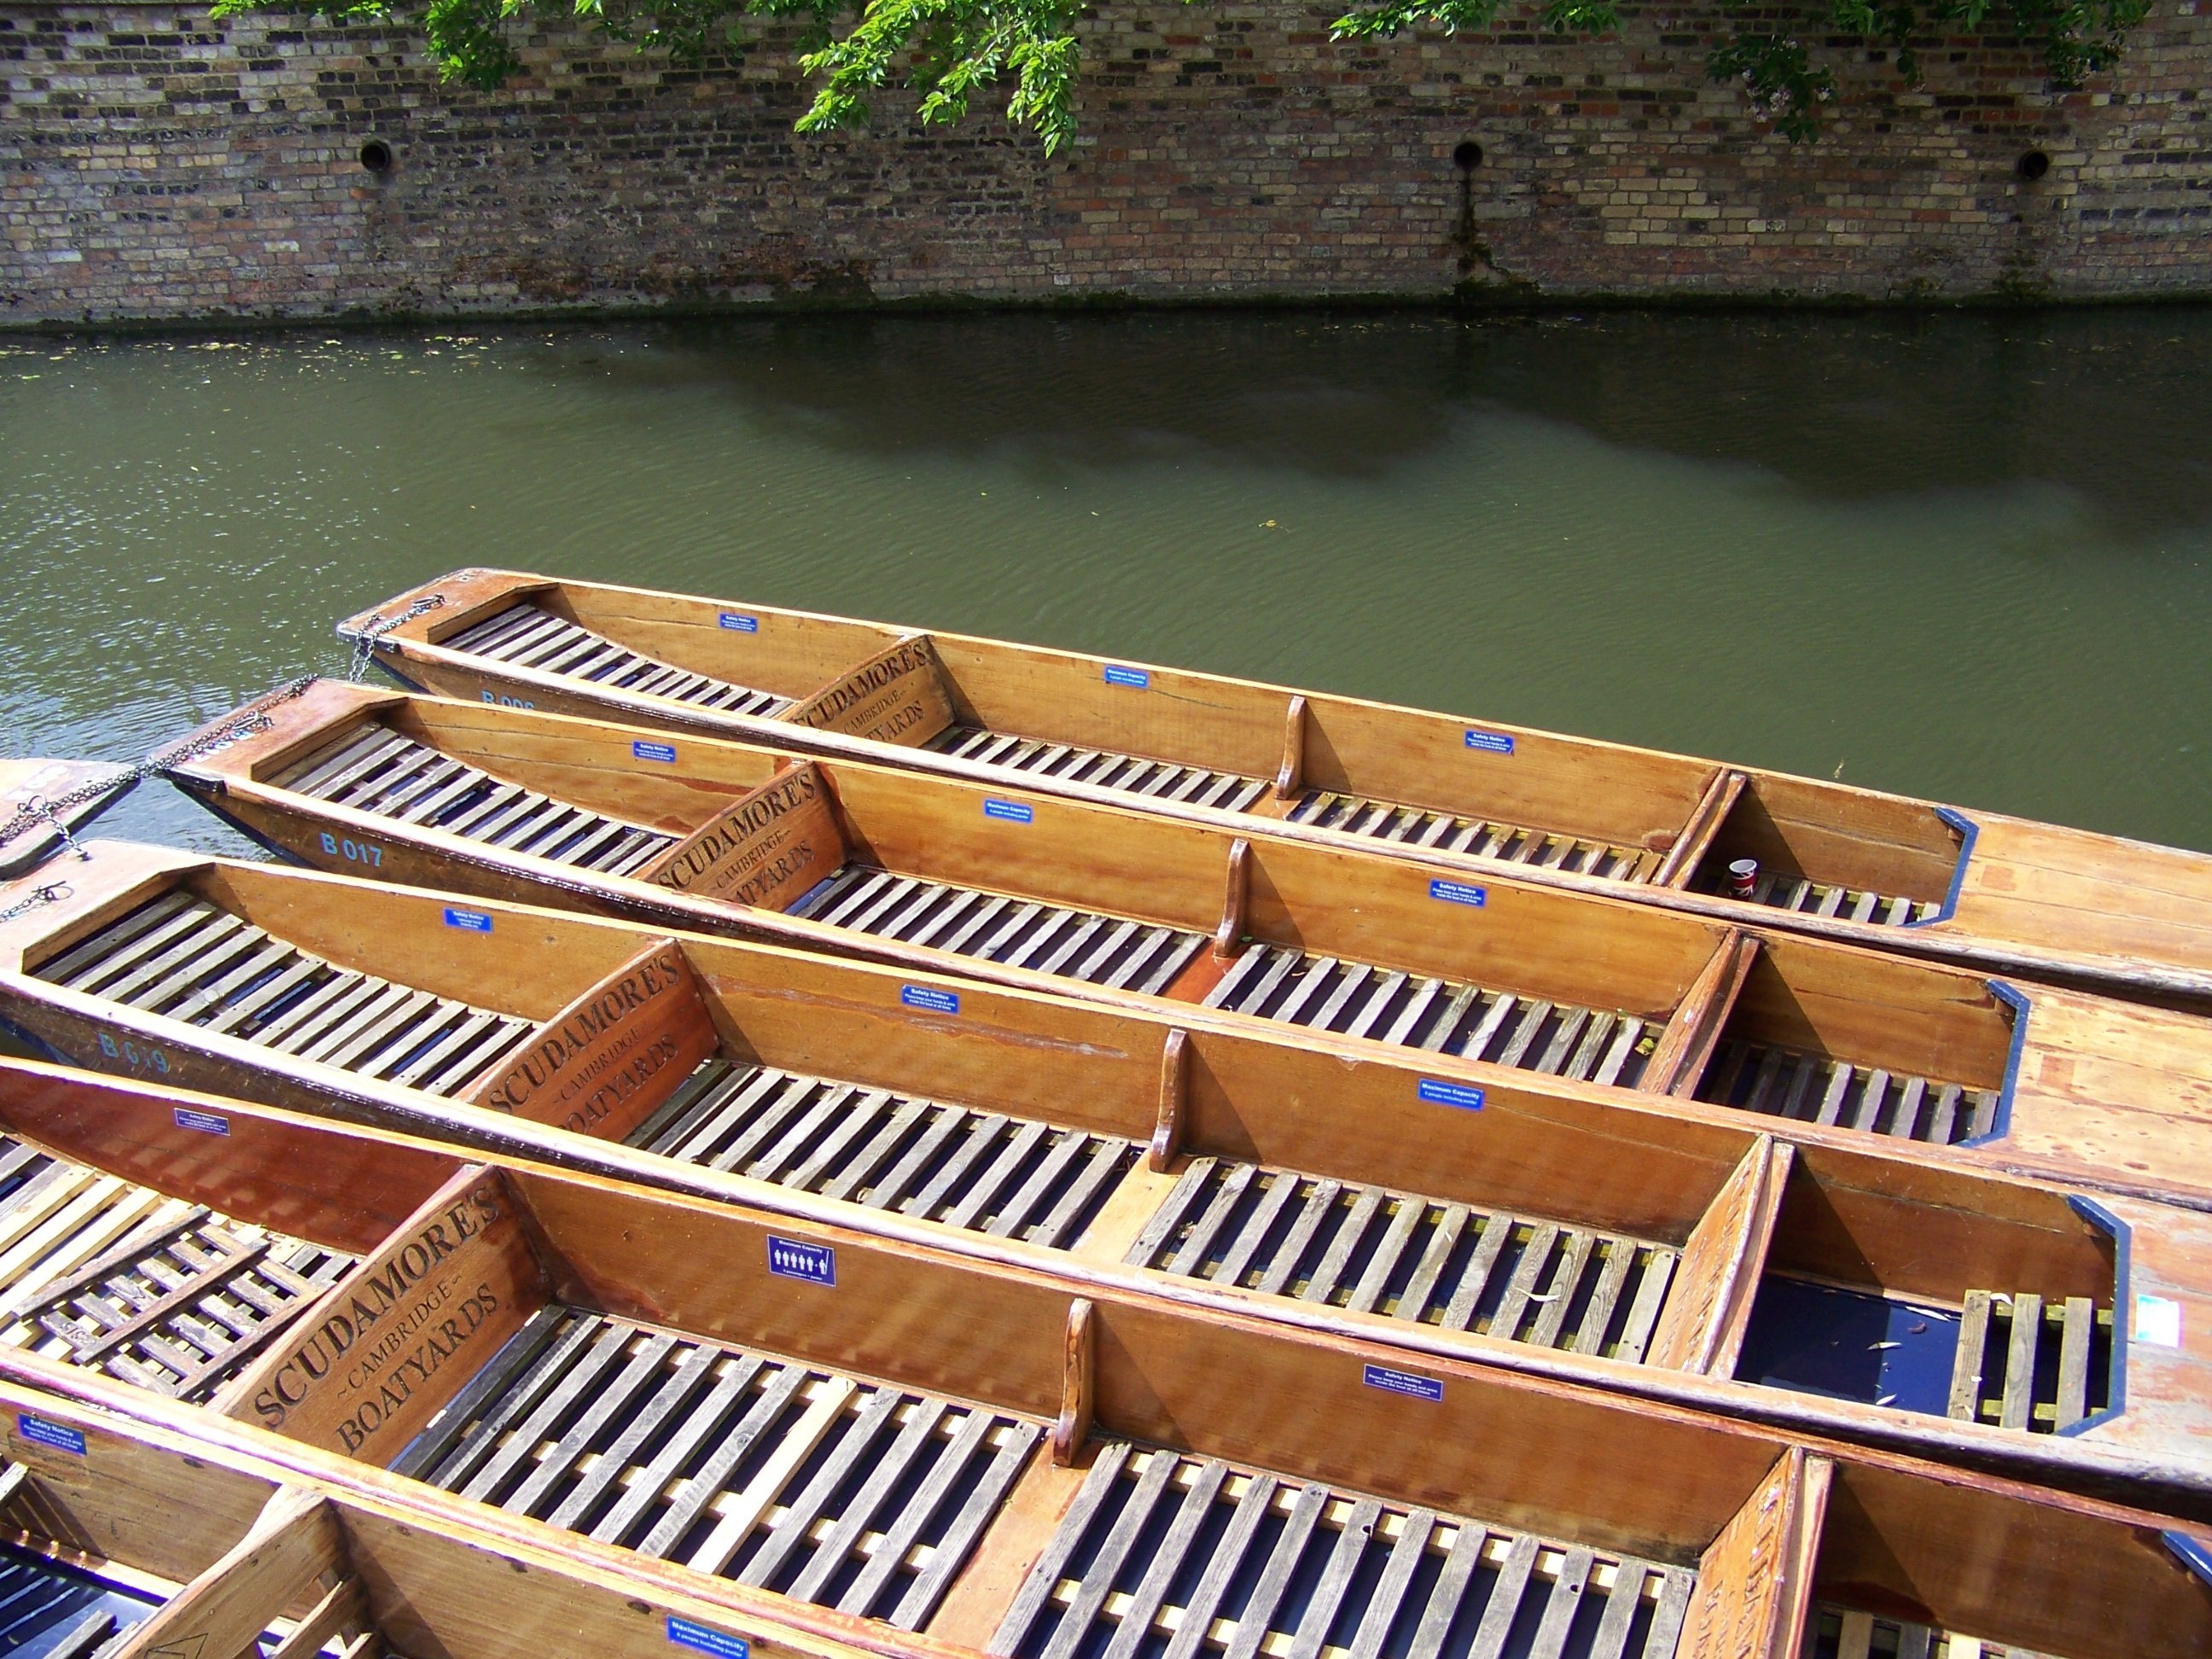
water, people, wood, boat, river, summer, vacation, travel, recreation, vehicle, scenic, holiday, tourism, leisure, outdoors, cruise, fun, boating, boats, punting, watercraft, rowing, quayside, moored, punts, watercraft rowing